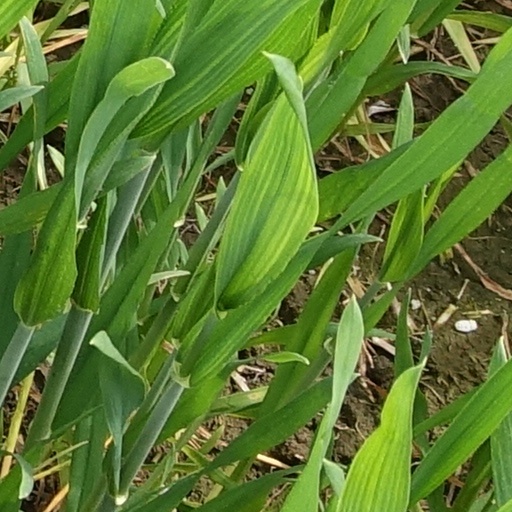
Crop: wheat